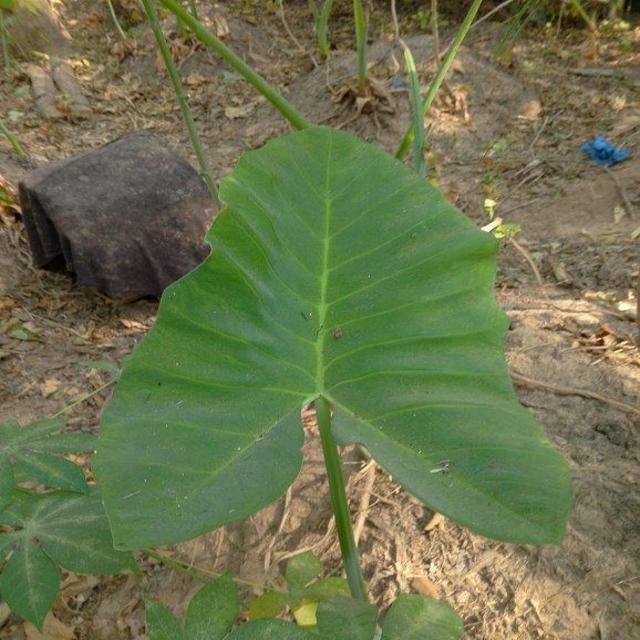
Label: Early_Blight